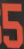
Number: 5